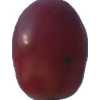
Label: pink_grape